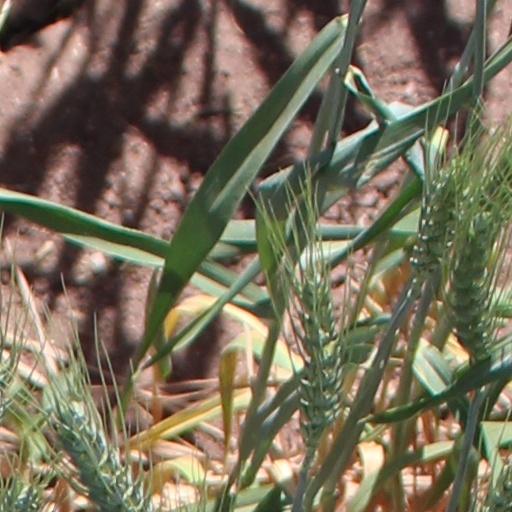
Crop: wheat